Woodburn Stud

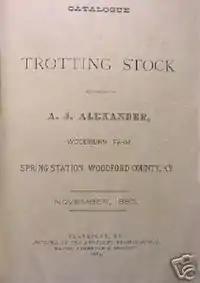
1885 Woodburn Farm sales catalogue

Woodburn Stud was an American horse breeding farm located in Woodford County, Kentucky about from the city of Lexington. It was established in the 18th century as an original land grant property of General Hugh Mercer to whom it had been granted for his military services during the American Revolutionary War. Robert Alexander (1767–1841), a Scottish immigrant, came to Virginia from Scotland in 1786. Around 1790 he purchased the Mercer estate in Kentucky. Under the guidance of his son, Robert A. Alexander, during the 19th century, Woodburn Stud became the birthplace of Kentucky's Thoroughbred industry.